San Martín de Porres District

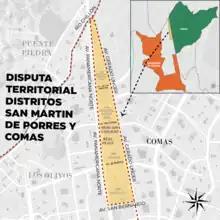
Disputed area of the San Martin de Porres District and the Comas District.

The area in territorial conflict with the district of Comas has a triangular shape of 1.28 square kilometers. It is delimited by San Bernardo, Panamericana Norte and Gerardo Unger avenues, up to the next bank of the Chillón River, and contains the urbanizations Santa Luisa, Santa Rosa de Infantas, Pro Industrial IV and IX Sector III Stage; the Municipal Human Settlement No. 02; and the housing associations José de San Martín, José Carlos Mariátegui and San Miguel.